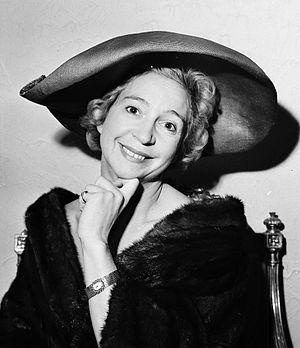
Wenche Foss, nom de scène d'Eva Wenche Steenfeldt Stang, née le 5 décembre 1917 à Christiania et morte le 28 mars 2011 à Oslo, est une actrice norvégienne.